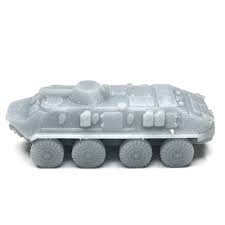
Label: BTR